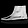
Label: Ankle boot